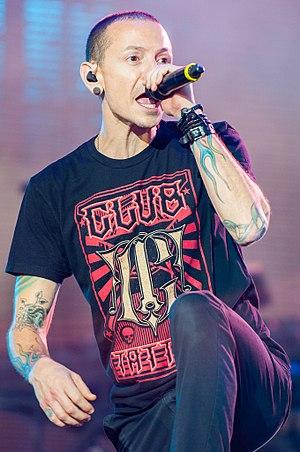
Chester Bennington, né le 20 mars 1976 à Phoenix, et mort le 20 juillet 2017 à Palos Verdes Estates, est un chanteur américain. Il était le chanteur principal du groupe de nu metal Linkin Park, du groupe Dead by Sunrise dont il est le fondateur et, de mai 2013 à novembre 2015, du groupe Stone Temple Pilots.